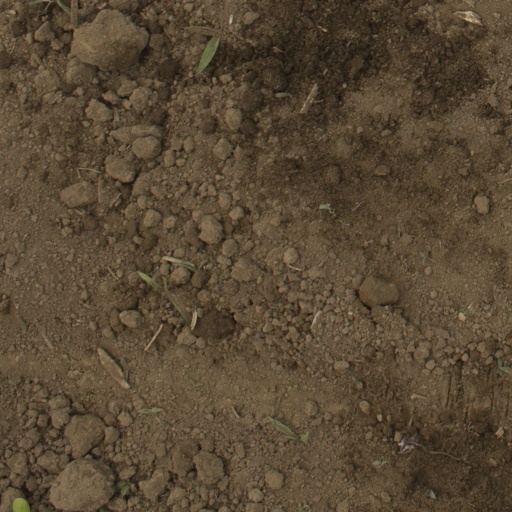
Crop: Jerusalem artichoke